Bailey Peacock-Farrell

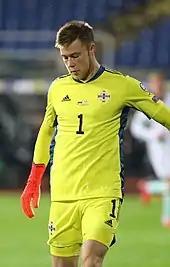
Peacock-Farrell playing for Northern Ireland in 2021

Peacock-Farrell qualified for Northern Ireland as his grandfather, Jim Farrell, was from Enniskillen. He was called up to the Northern Ireland national team in May 2017 for a training camp. In August, he was called up for 2018 FIFA World Cup qualification matches against San Marino and Czech Republic. Peacock-Farrell was called up the Northern Ireland U21 squad in March 2018 by manager Ian Baraclough for their matches against Spain and Iceland in 2019 UEFA European Under-21 Championship qualification. He made his debut on 26 March, keeping a clean sheet as Northern Ireland played out a 0–0 draw with Iceland.